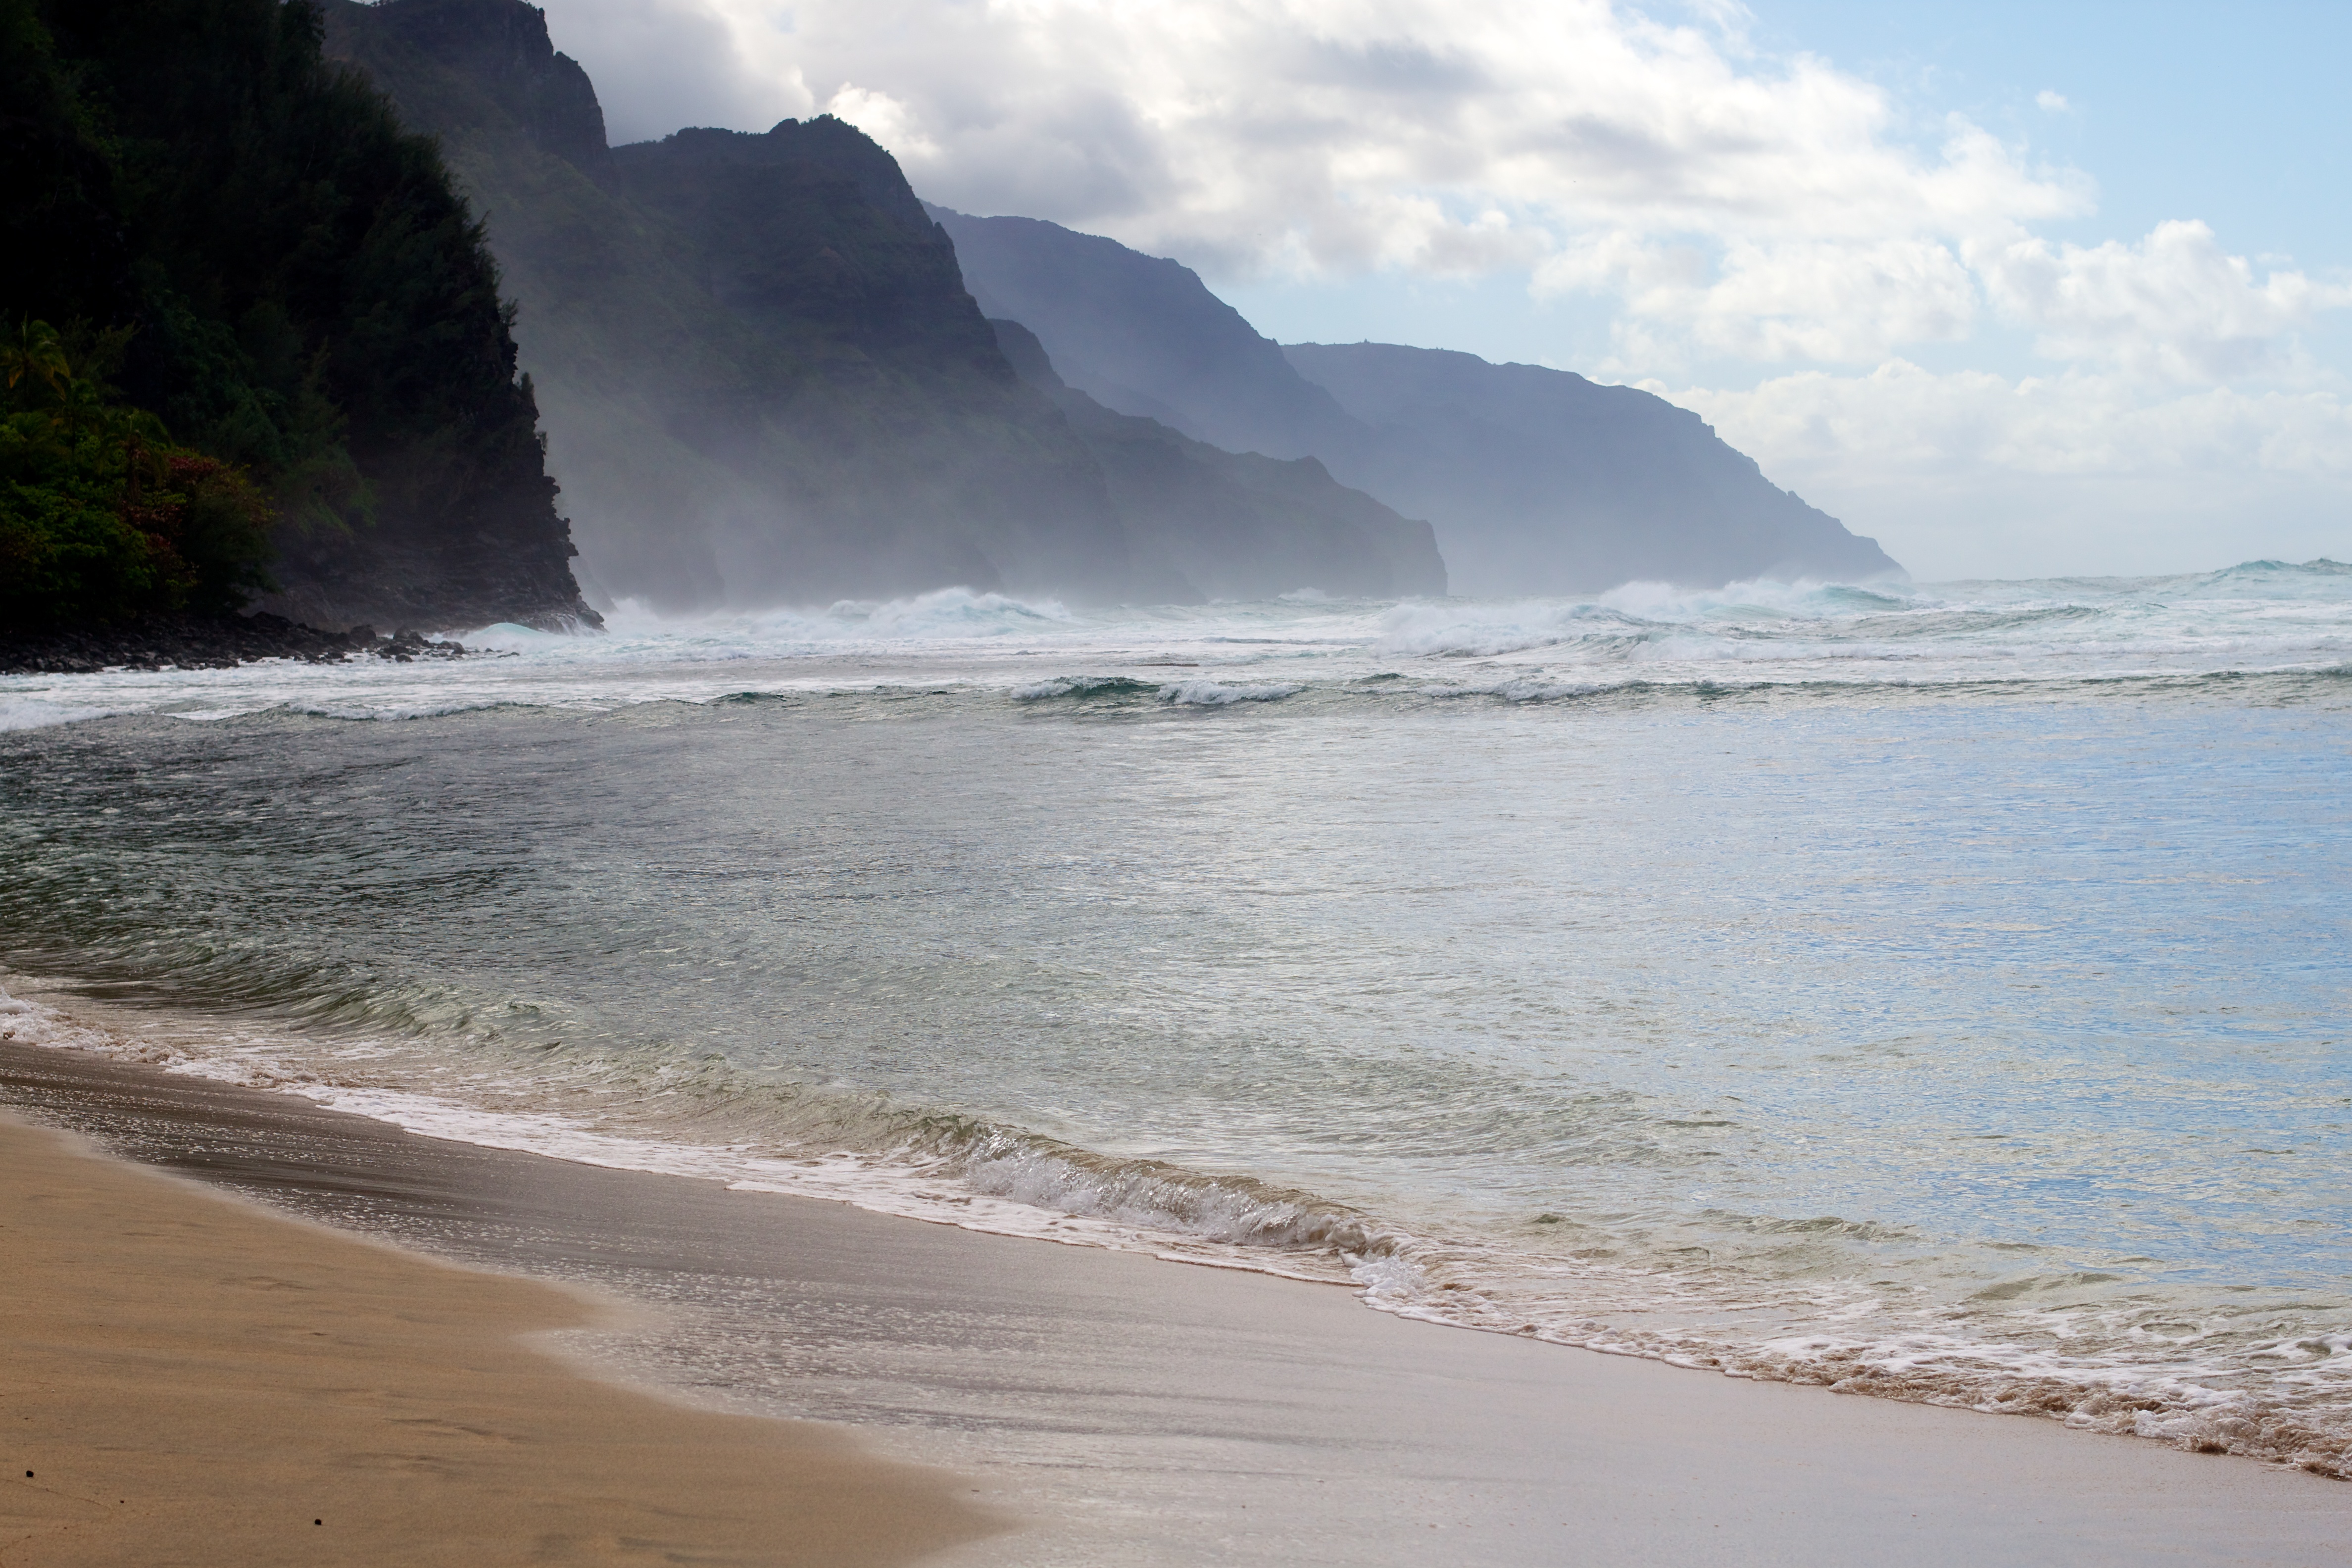
beach, sea, coast, water, sand, ocean, cloud, shore, wave, bay, body of water, hawaiikauai, atmospheric phenomenon, wind wave